Brian Gordon (baseball)

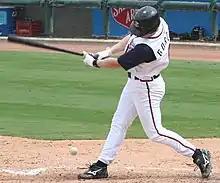
Gordon with the Round Rock Express in 2006

Brian Ernest Gordon (born August 16, 1978) is an American former professional baseball pitcher. He played for the Texas Rangers and New York Yankees of Major League Baseball (MLB), and for the SK Wyverns and Samsung Lions of the Korea Baseball Organization (KBO).